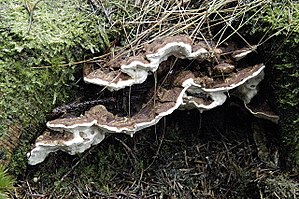
Svampe / Billeder
Svampe er en stor gruppe af organismer, der både har træk fælles med dyr og planter, men er samlet i et selvstændigt rige. Blandt de 100.000 kendte arter er mange vigtige nedbrydere af dødt organisk materiale. Andre er parasitter, der lever af levende planter og dyr, eller lever i symbiose med planter ved hjælp af såkaldt mykorrhiza. Svampe er desuden kendt for undertiden at indeholde giftige og psykedeliske stoffer.